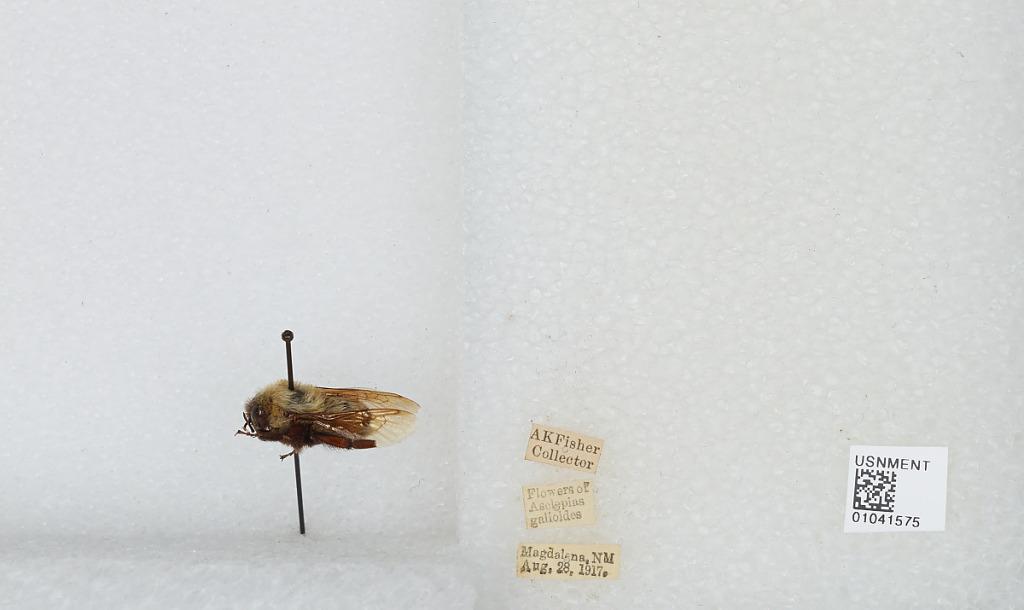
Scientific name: Bombus sp.
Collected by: A. Fisher
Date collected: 1917-8-28
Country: United States
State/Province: New Mexico
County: Socorro
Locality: Magdalena
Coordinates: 34.1125, -107.238